Bandjoun

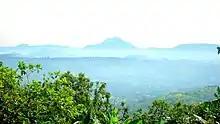
Bandjoun Landscape

Bandjoun is located some 10 km south of Bafoussam and some 230 km north-east of Douala. Access to the municipality is by the N4 road from Bafoussam, which passes through the municipality and then goes south-east to Bayangam. The N5 road branches from the N4 in the municipality and goes south-west to Batié. The "Route Bangou" also branches from the N4 in the municipality and goes south through the town to Bangou.